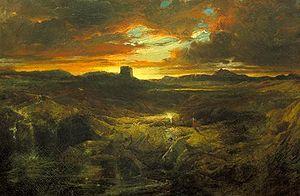
La thématique de l'œuvre poétique de Robert Browning concerne essentiellement les problèmes universels des rapports que l'homme entretient avec Dieu, l'art, la nature et l'amour.
Analyser la forme dans l’œuvre poétique de Robert Browning se heurte d’emblée à l’abondance du sujet : cette œuvre est ambitieuse, les recueils ainsi que les poèmes sont souvent longs.
Robert Browning, né à Camberwell, Surrey, le 7 mai 1812 et mort à Venise le 12 décembre 1889, est un poète et dramaturge britannique, reconnu comme l'un des deux plus grands créateurs poétiques de l'Angleterre victorienne, l'égal, quoique dans un style tout différent, de Tennyson.
La Tour sombre est une série de huit romans de l'écrivain américain Stephen King.